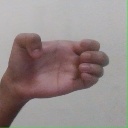
अक्षर: ख